Mariya Filipova

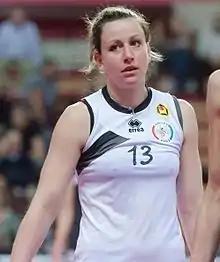

Mariya Filipova (born 10 September 1982) is a Bulgarian female volleyball player. She is a member of the Bulgaria women's national volleyball team and played for Metal Galați in 2008.